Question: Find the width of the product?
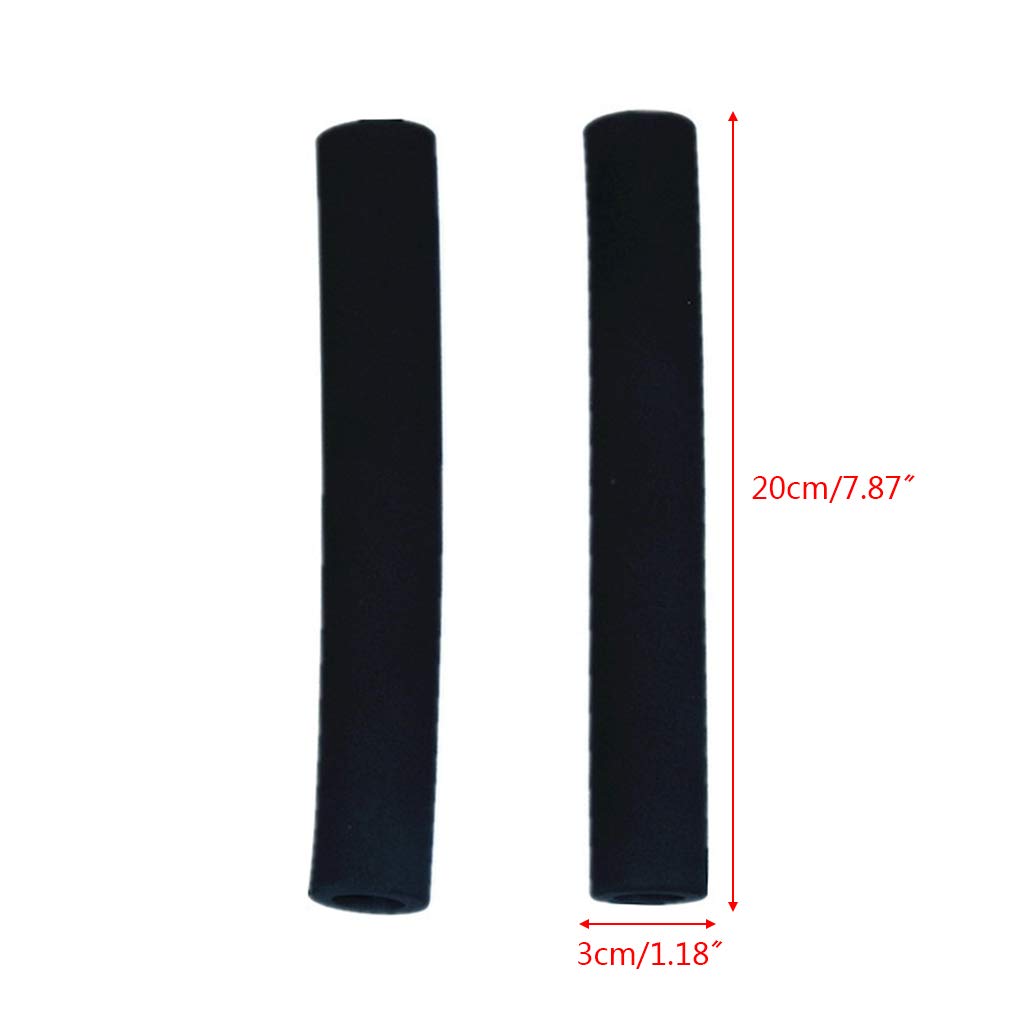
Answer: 3.0 centimetre